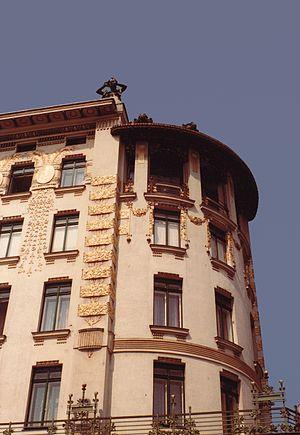
Autriche - Vienne - Linke Wienzeile 38 (architecte Otto Wagner)
La Maison aux médaillons ou Maison des Muses est un immeuble à appartements de style Art nouveau caractéristique de la Sécession viennoise édifié par l'architecte Otto Wagner à Vienne en Autriche.